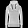
Label: Pullover